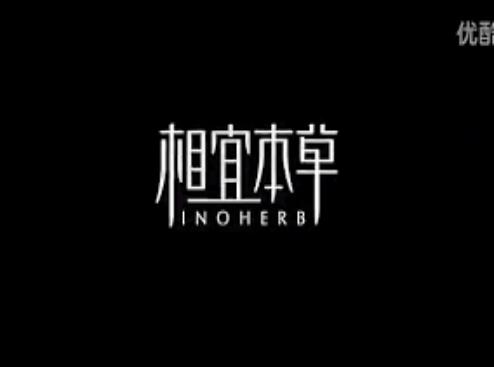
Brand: INOHERB-2
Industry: Necessities